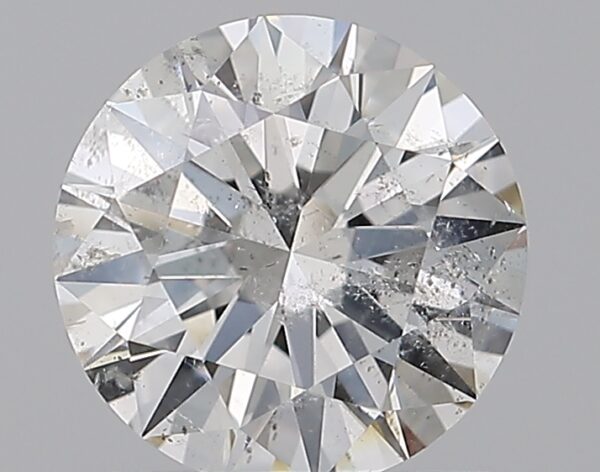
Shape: round
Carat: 1.02
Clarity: SI2
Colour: G
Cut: EX
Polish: EX
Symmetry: EX
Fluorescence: N
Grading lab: HRD
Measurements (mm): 6.48 x 6.52 x 3.94